Yannick Gomis

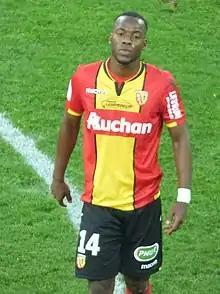
Gomis playing for Lens in 2018

Yannick Arthur Gomis (born 3 February 1992) is a Senegalese professional footballer who plays as a forward for Cypriot club Aris Limassol. He made two appearances for the Senegal national team scoring once.